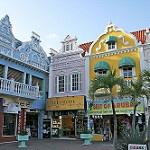
Label: non_damage_buildings_street